Messerschmitt Bf 110 operational history

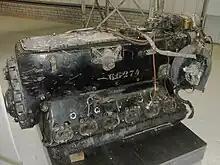
One of the engines from Hess's Bf 110 on display at the National Museum of Flight in East Lothian, Scotland.

In Norway, the Bf 110s helped secure the Oslo-Fornebu airport, escorting Junkers Ju 52 transports loaded with paratroops ("Fallschirmjäger"). The Germans were engaged by several Gloster Gladiators and machine guns manned by troops on the ground; in the ensuing battle, both sides lost two aircraft. The Messerschmitt pilots did not know that many earlier waves of transports had turned back and that the airport was unsecured. Landing their cargoes, many transports were destroyed. The remaining Bf 110s strafed the airfield and helped the ground troops take it; the air support provided by the "Zerstörer" was instrumental, and it was to perform well as a fighter-bomber in the coming campaigns. During these battles, a future 110-kill "Luftwaffe" ace, Helmut Lent, scored his fifth and sixth victories against Norwegian opposition.